Consolidated PBY Catalina

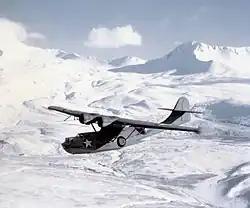
PBY-5A of VP-61 over the Aleutian Islands, 1943

In their role as patrol aircraft, Catalinas participated in some of the most notable naval engagements of World War II. The aircraft's parasol wing and large waist blisters provided excellent visibility, and combined with its long range and endurance, made it well suited for the task.